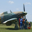
Label: airplane